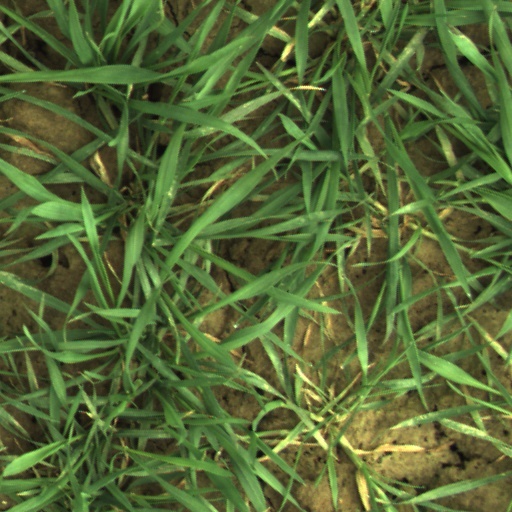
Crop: wheat